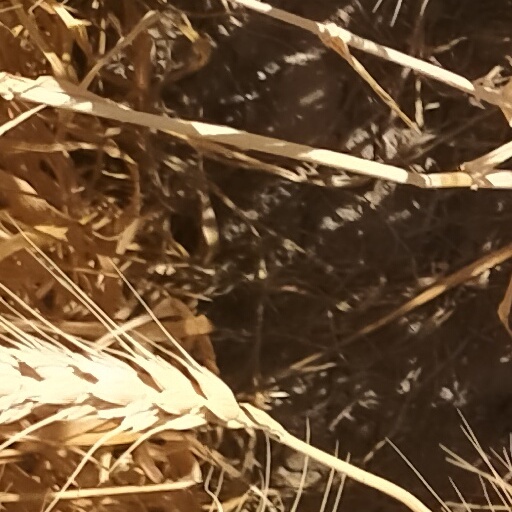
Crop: wheat